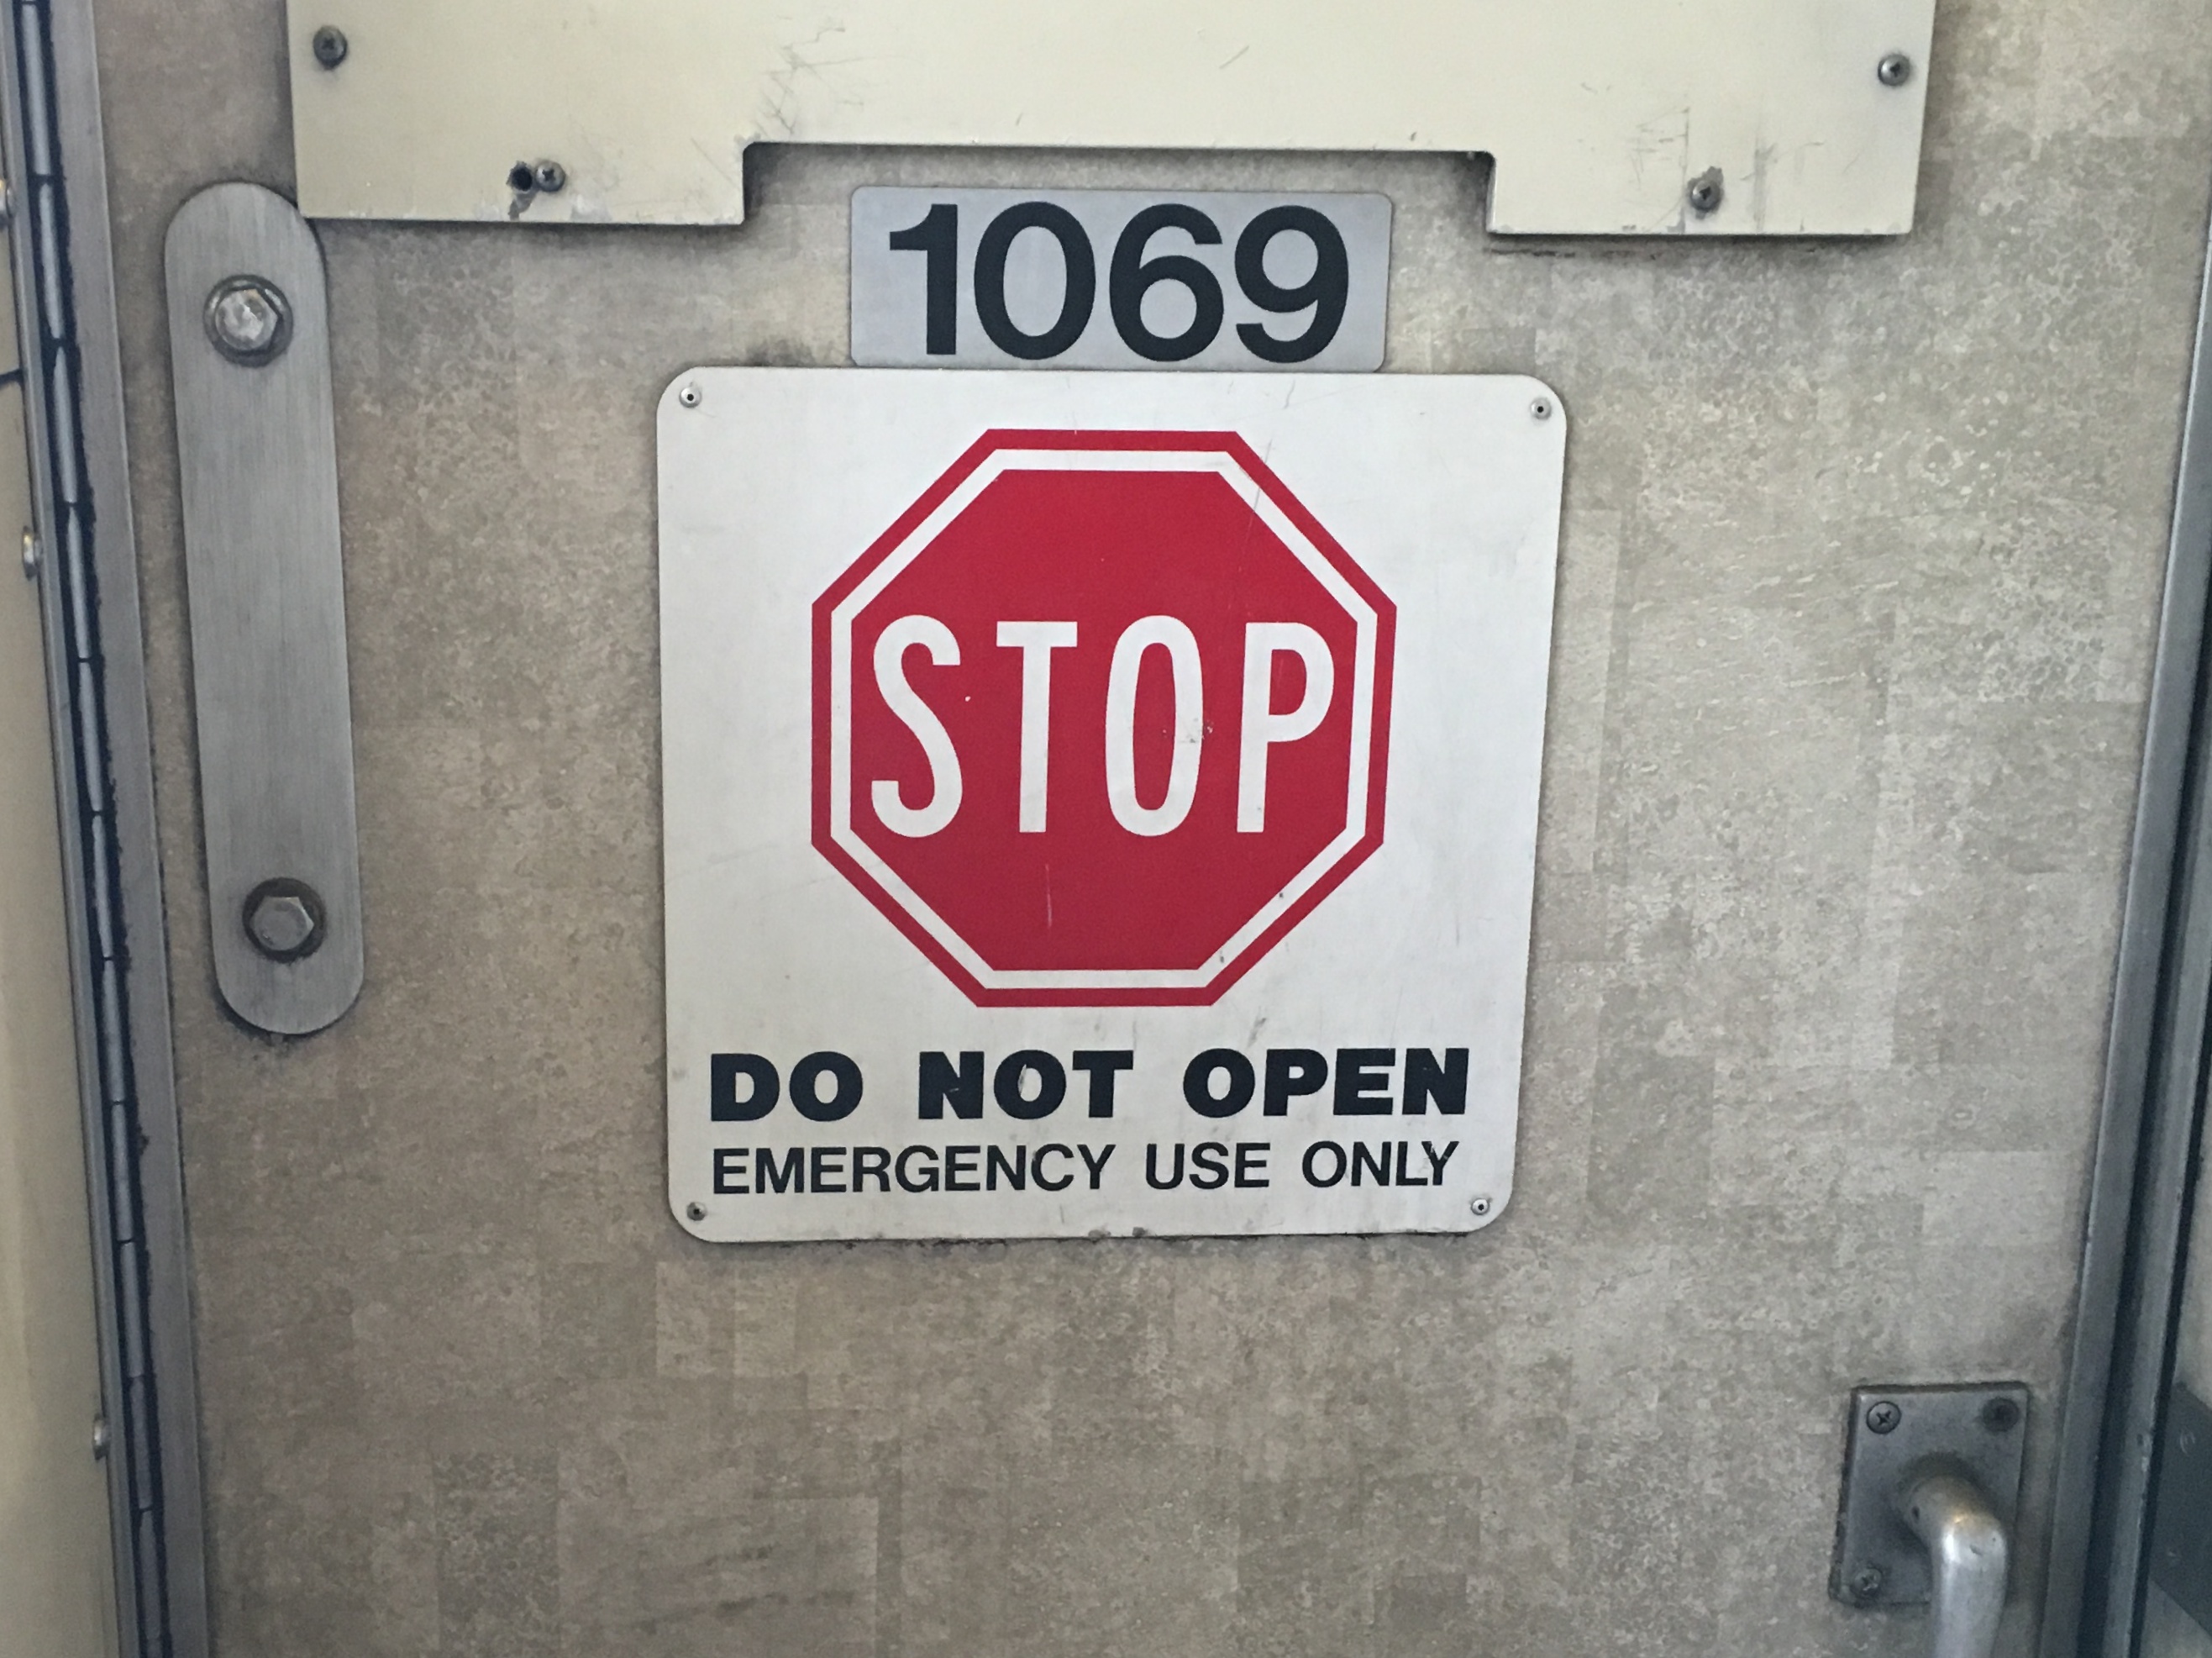
number, sign, street sign, signage, ds106, 106, traffic sign, automotive exterior, vehicle registration plate, house numbering